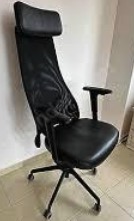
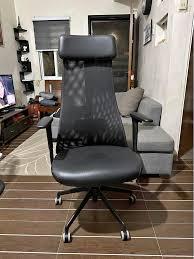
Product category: items_chair
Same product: yes